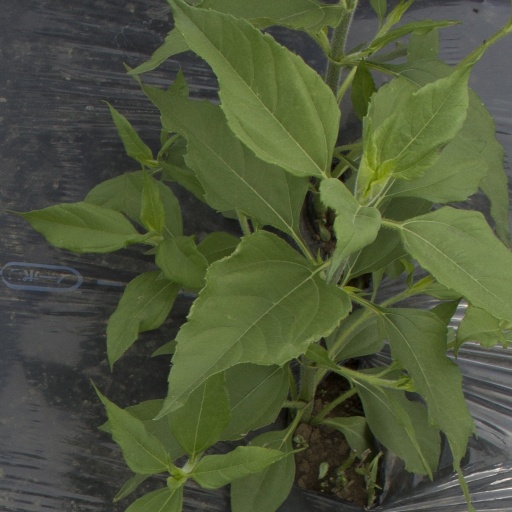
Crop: Jerusalem artichoke